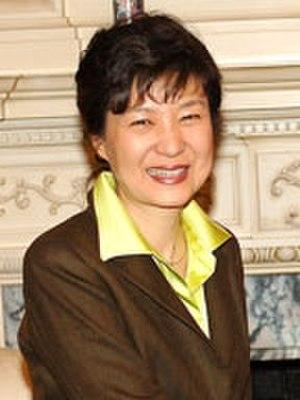
Les élections législatives sud-coréennes de 2004 se sont déroulées en Corée du Sud le 15 avril 2004.
Les élections législatives sud-coréennes de 2012 se sont déroulées en Corée du Sud le 11 avril 2012. Elles visent à renouveler les 300 députés de l'Assemblée nationale, chambre unique du Parlement, pour un mandat de quatre ans.